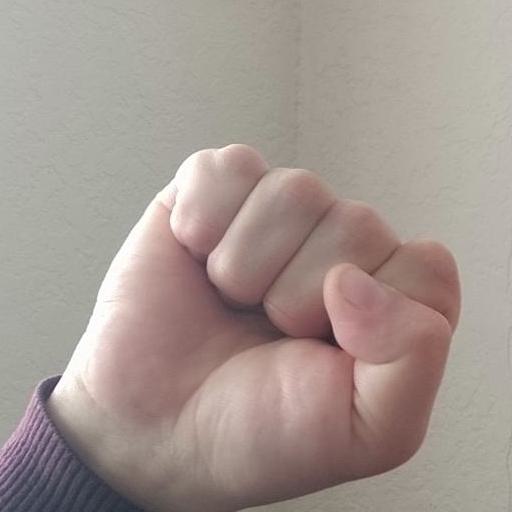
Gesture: fist